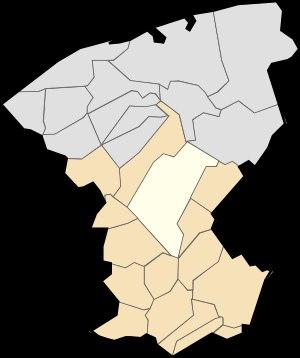
Guînes est une commune française située dans le département du Pas-de-Calais en région Hauts-de-France.